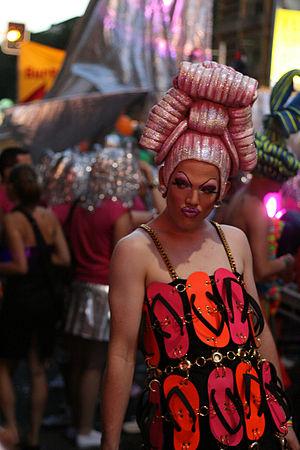
Sydney Mardi Gras, est à la fois un festival et aussi un défilé annuel, qui se déroule à Sydney, Australie, ce dernier étant l'équivalent de la « Gay Pride » dans les pays anglophones et à la « Marche des fiertés » en France. Ces deux événements rassemblent la présence de centaines de milliers de personnes venues de toute l'Australie et de l'étranger.